Alice Harding

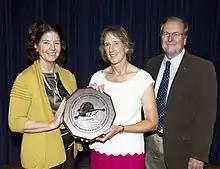
2012 John C. Lindsay Memorial Award is presented to Dr. Alice Harding. The award is presented by Deputy Director Dr. Colleen Hartman and Dr. Nicholas White.

In 1994, Harding received a NASA Exceptional Scientific Achievement Medal in 1994. In 2012, she was awarded the John C. Lindsay Memorial Award in recognition of her scientific achievements at Goddard.